River Derwent, Yorkshire

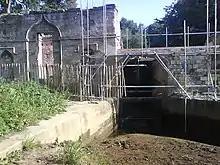
Howsham Mill is in the process of being restored.

At its source on the North York Moors the River Derwent and its tributaries run over Corallian Limestone from the Jurassic period. Downstream of Stamford Bridge the catchment area is mainly of Sherwood Sandstone from the Triassic period. To the east this sandstone dips under Mercia Mudstone, also of the Triassic period.